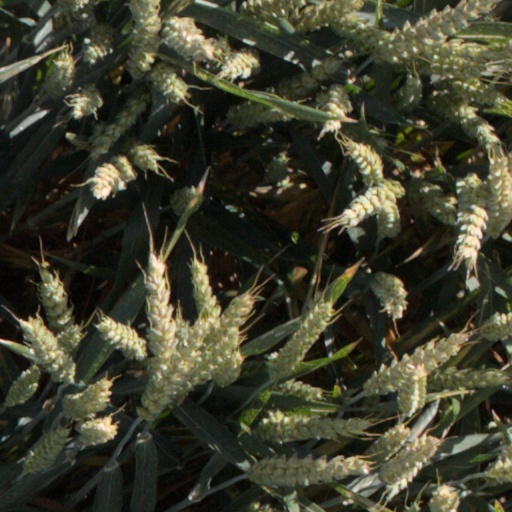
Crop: wheat